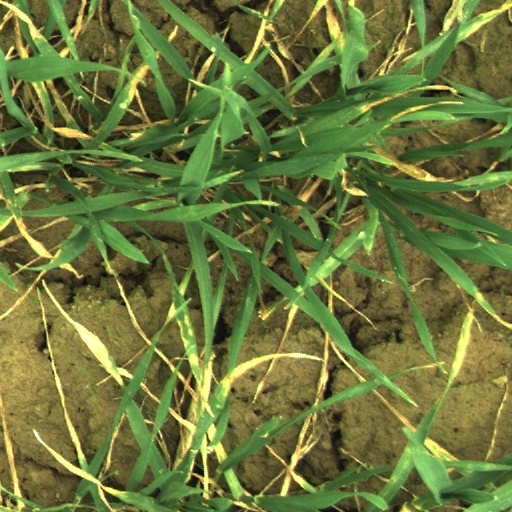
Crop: wheat